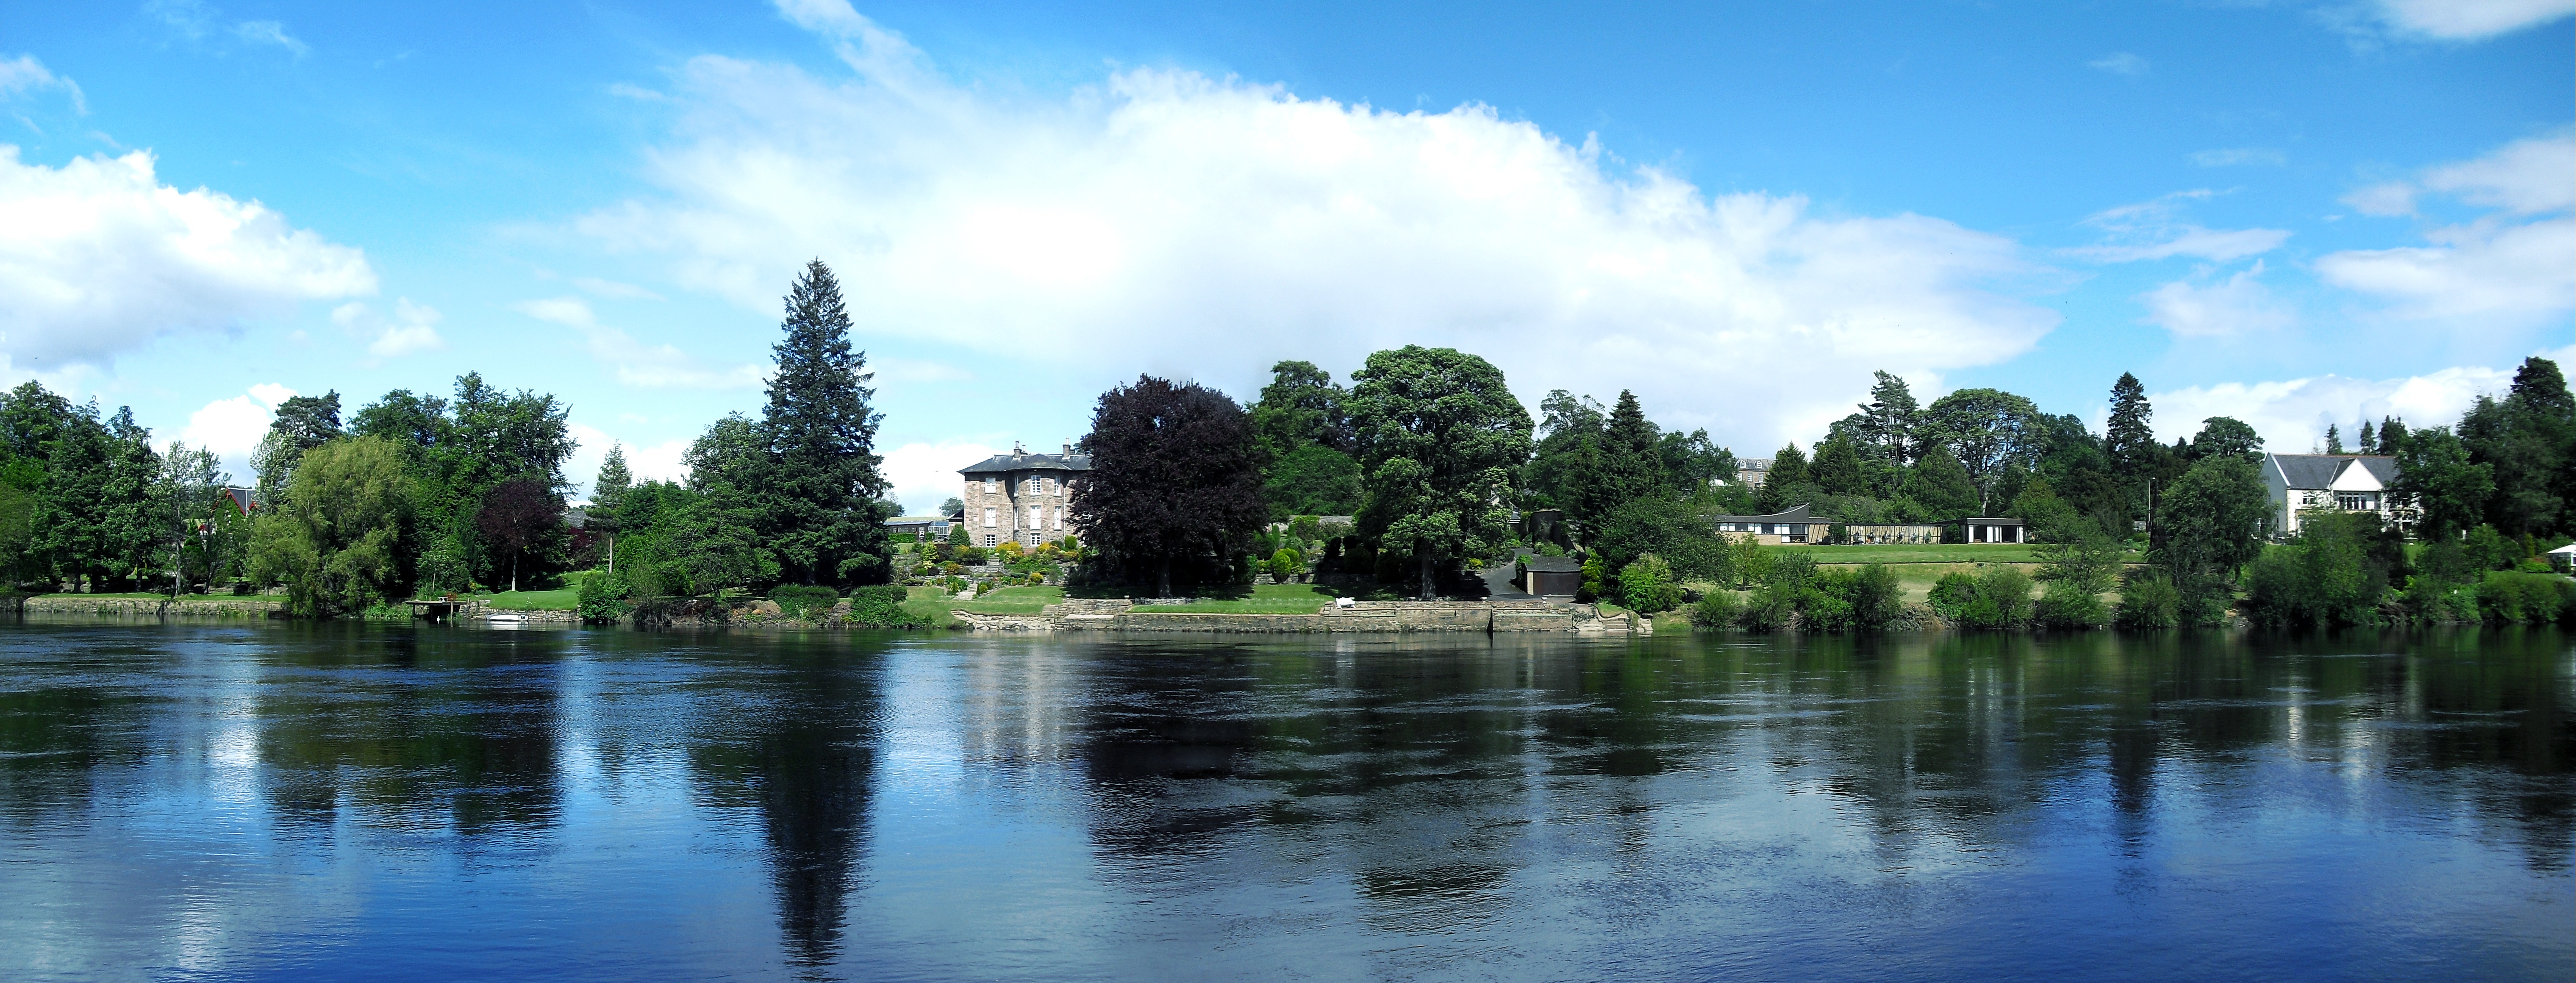
tree, water, lake, river, panorama, pond, reflection, park, wetland, scotland, perth, bayou, river tay, homes on waterfront